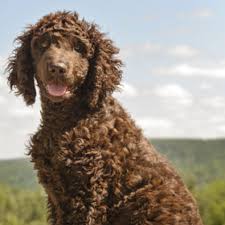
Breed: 219-n000066-Irish_water_spaniel